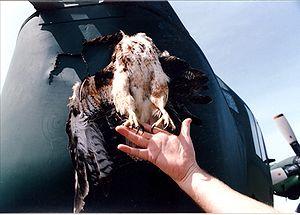
Le risque aviaire désigne en aéronautique le risque de collision entre des oiseaux et les aéronefs. Ces chocs, presque toujours fatals pour les oiseaux, peuvent également être fatals pour les aéronefs, et provoquer des accidents aériens. Il est à noter que les termes « péril aviaire » et même « péril animalier » sont également utilisés pour décrire ce problème qui touche tous les domaines de l'aéronautique.